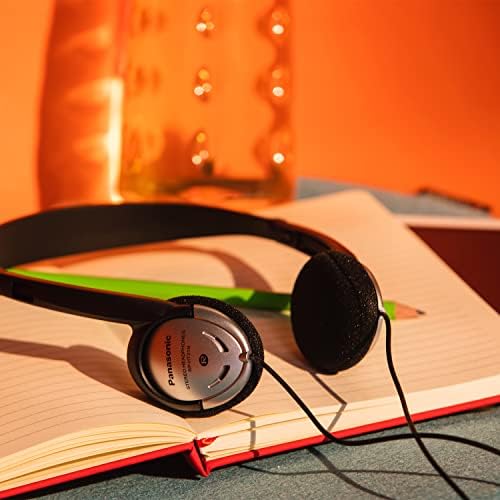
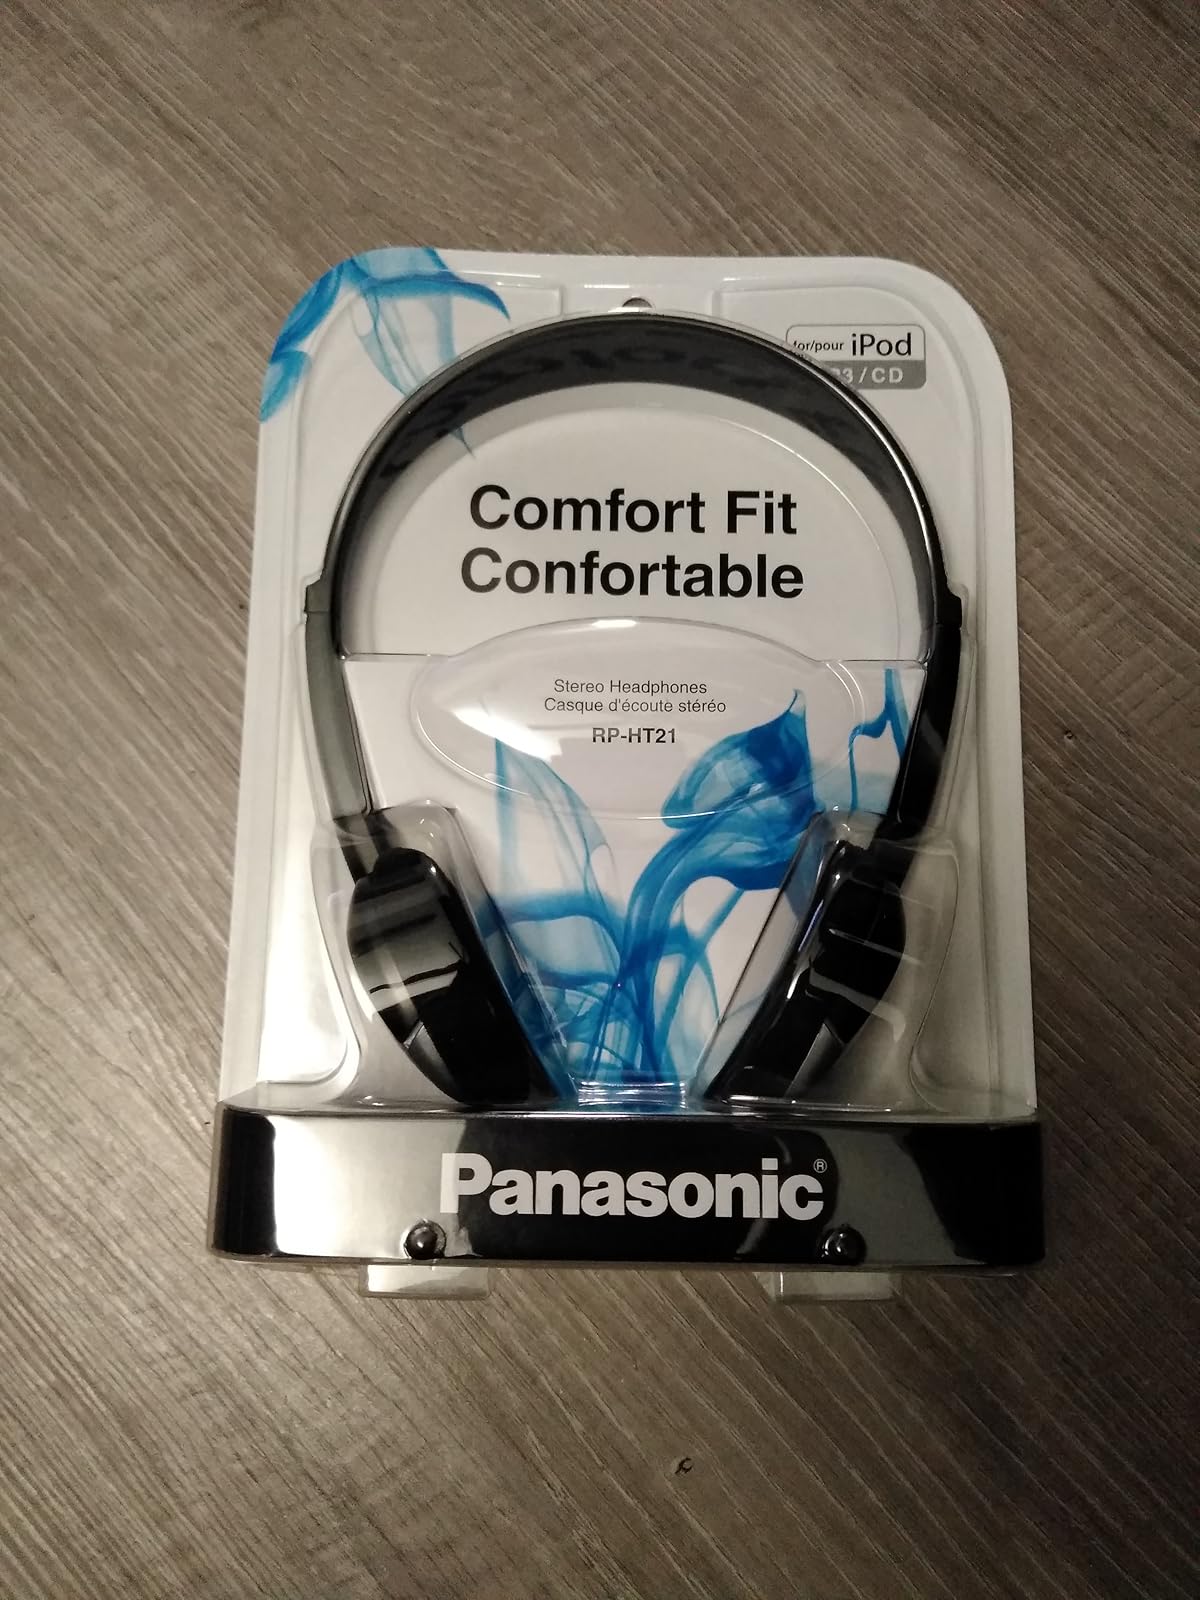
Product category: headphones
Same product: yes